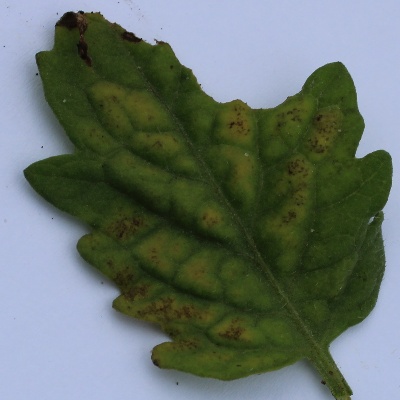
Crop: Tomato
Condition: septoria leaf spot